Ezra Pound

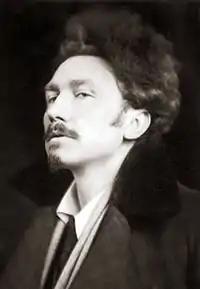
Pound in 1920 by E. O. Hoppe

In the summer of 1913 Pound became literary editor of "The Egoist", a journal founded by Dora Marsden, a suffragette. At the suggestion of W. B. Yeats, Pound encouraged James Joyce in December of that year to submit his work. The previous month Yeats, whose eyesight was failing, had rented Stone Cottage in Coleman's Hatch, Sussex, inviting Pound to accompany him as his secretary, and it was during this visit that Yeats introduced Pound to Joyce's "Chamber Music" and his "I hear an Army Charging Upon the Land". This was the first of three winters Pound and Yeats spent at Stone Cottage, including two with Dorothy after she and Ezra married in 1914. "Canto LXXXIII" records a visit: "so that I recalled the noise in the chimney / as it were the wind in the chimney / but was in reality Uncle William / downstairs composing / that had made a great Peeeeacock / in the proide ov his oiye."